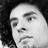
Emotion: neutral